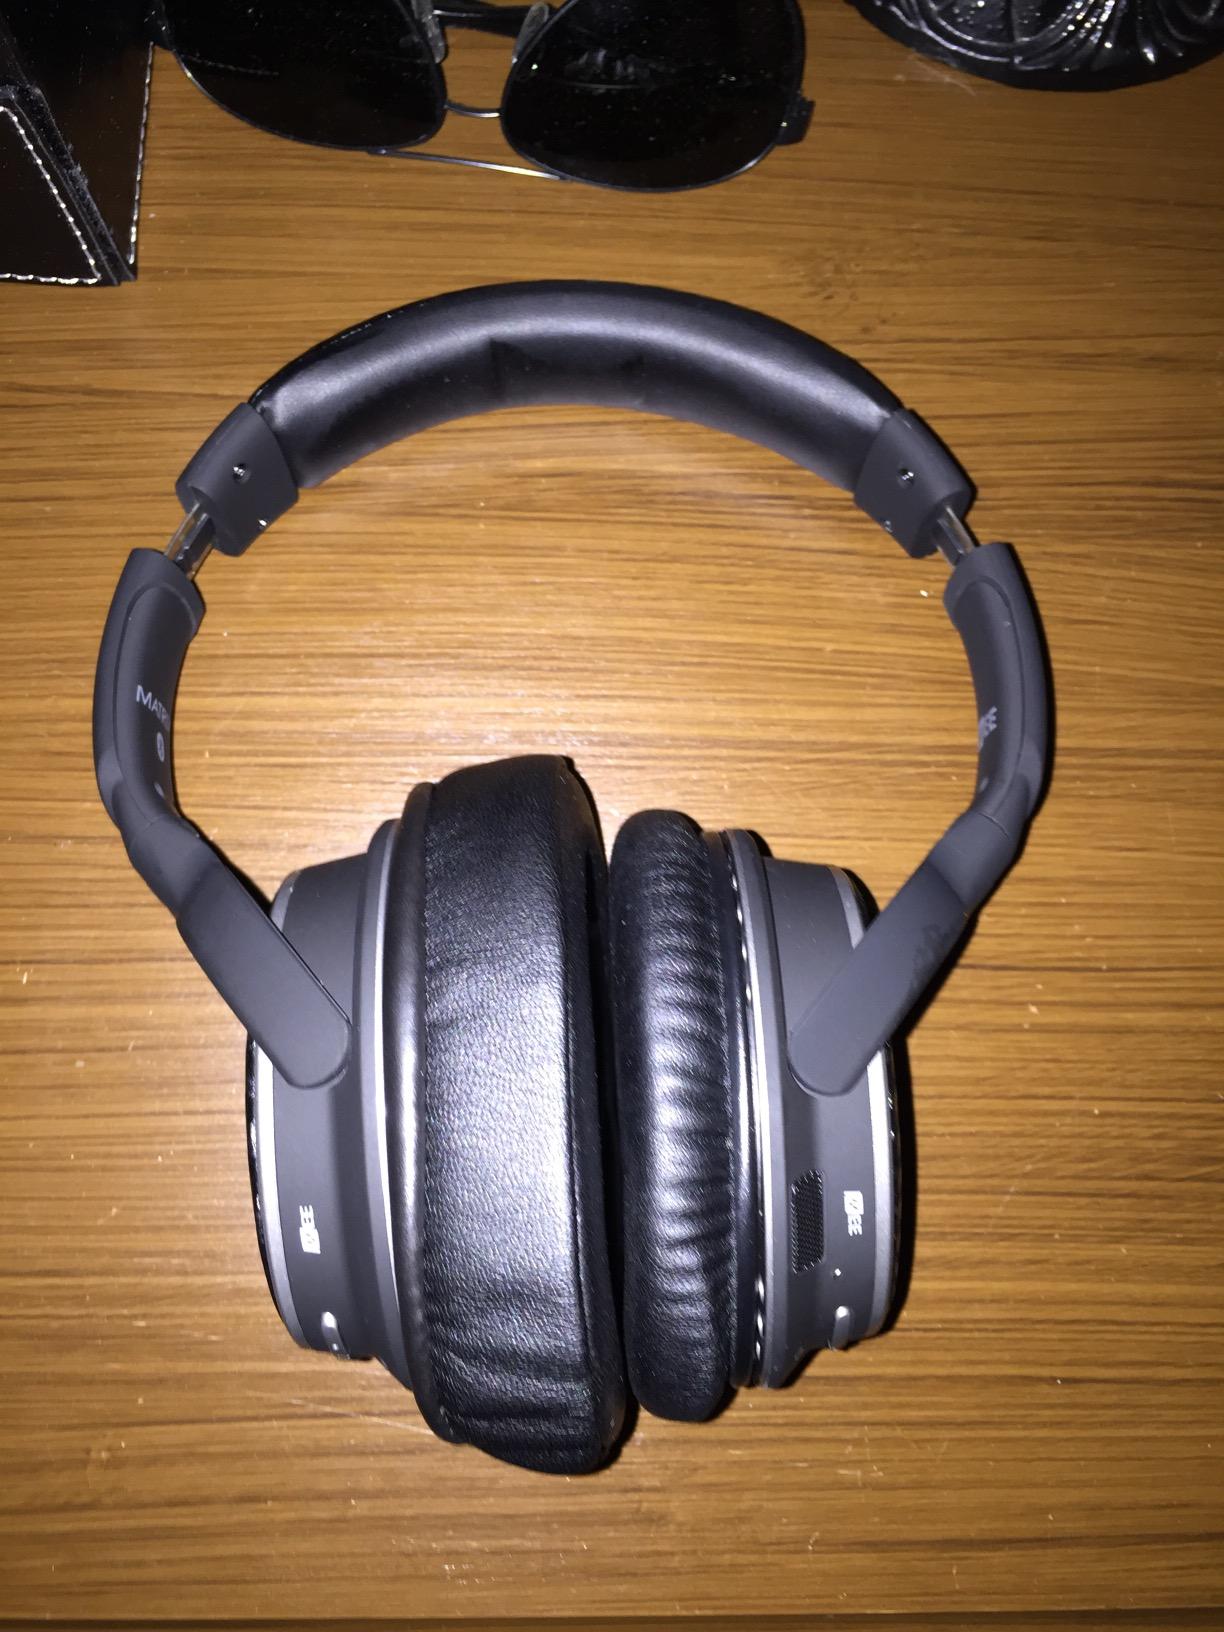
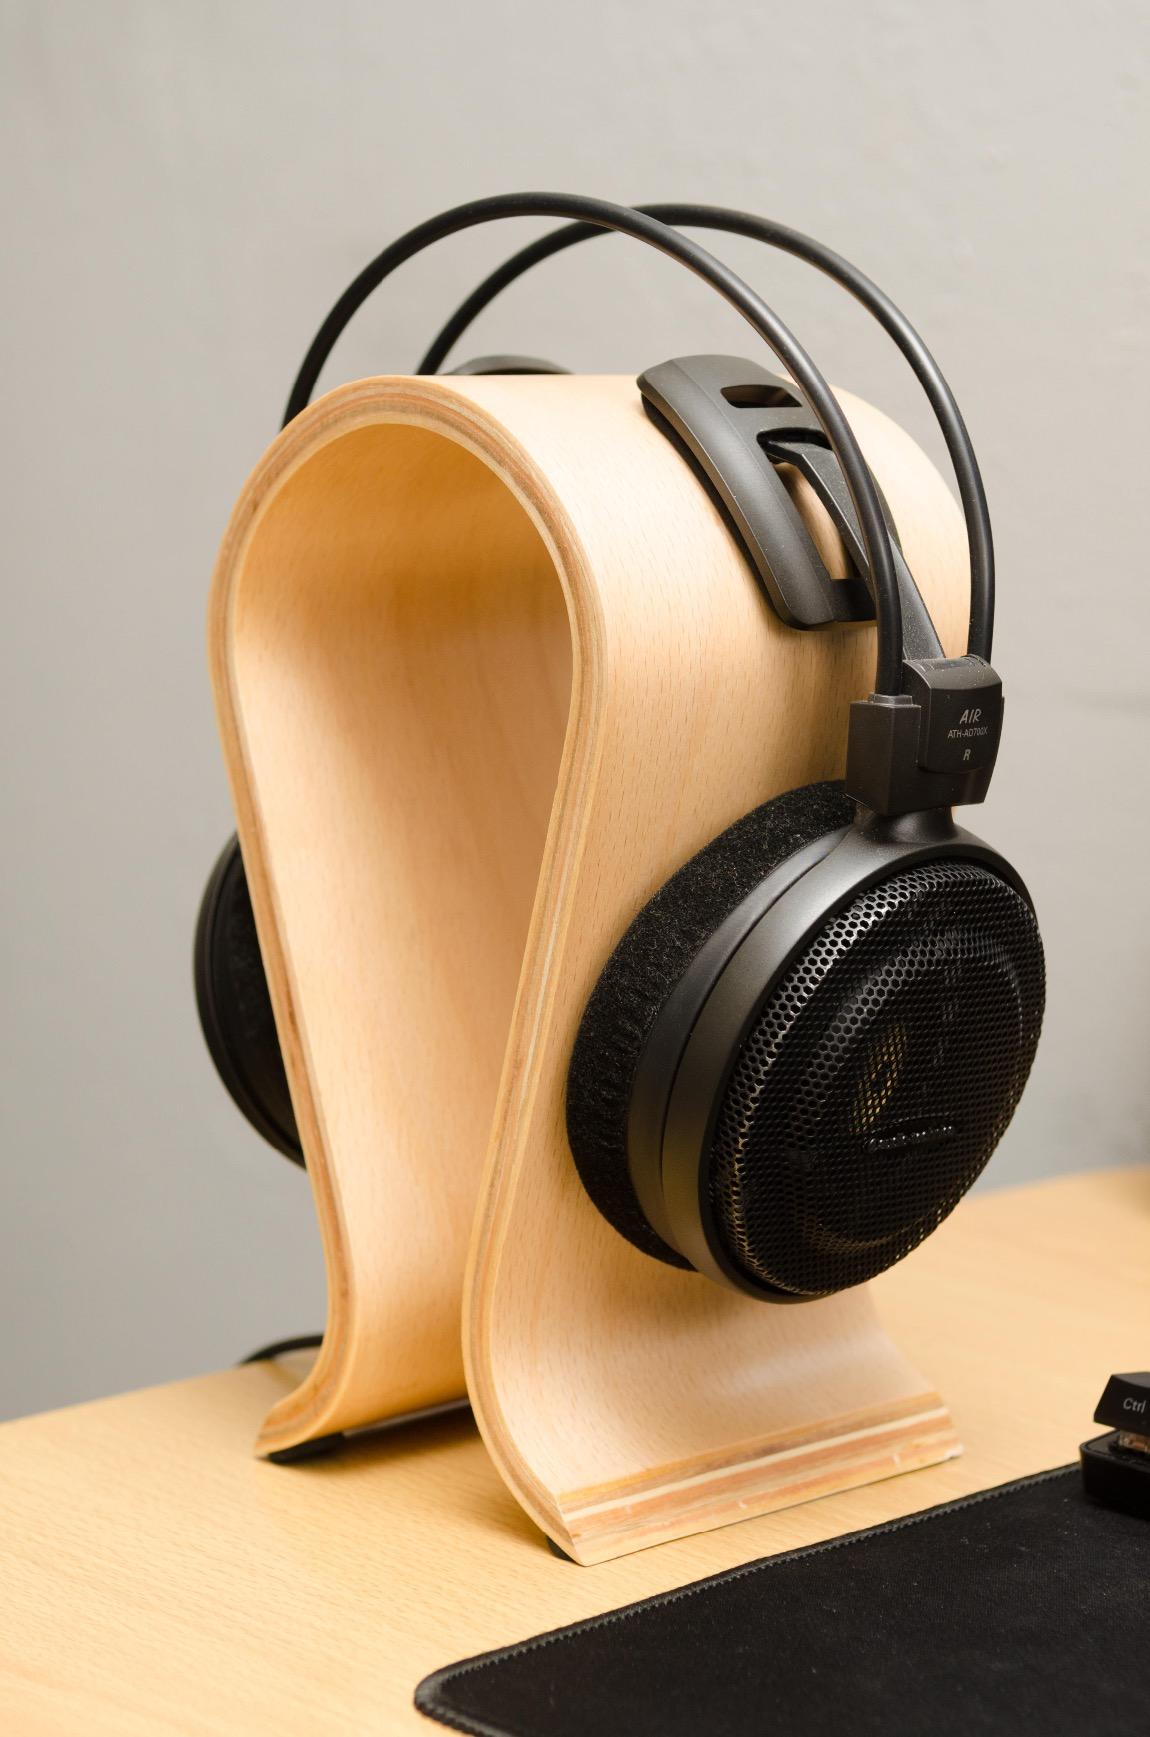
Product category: headphones
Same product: no